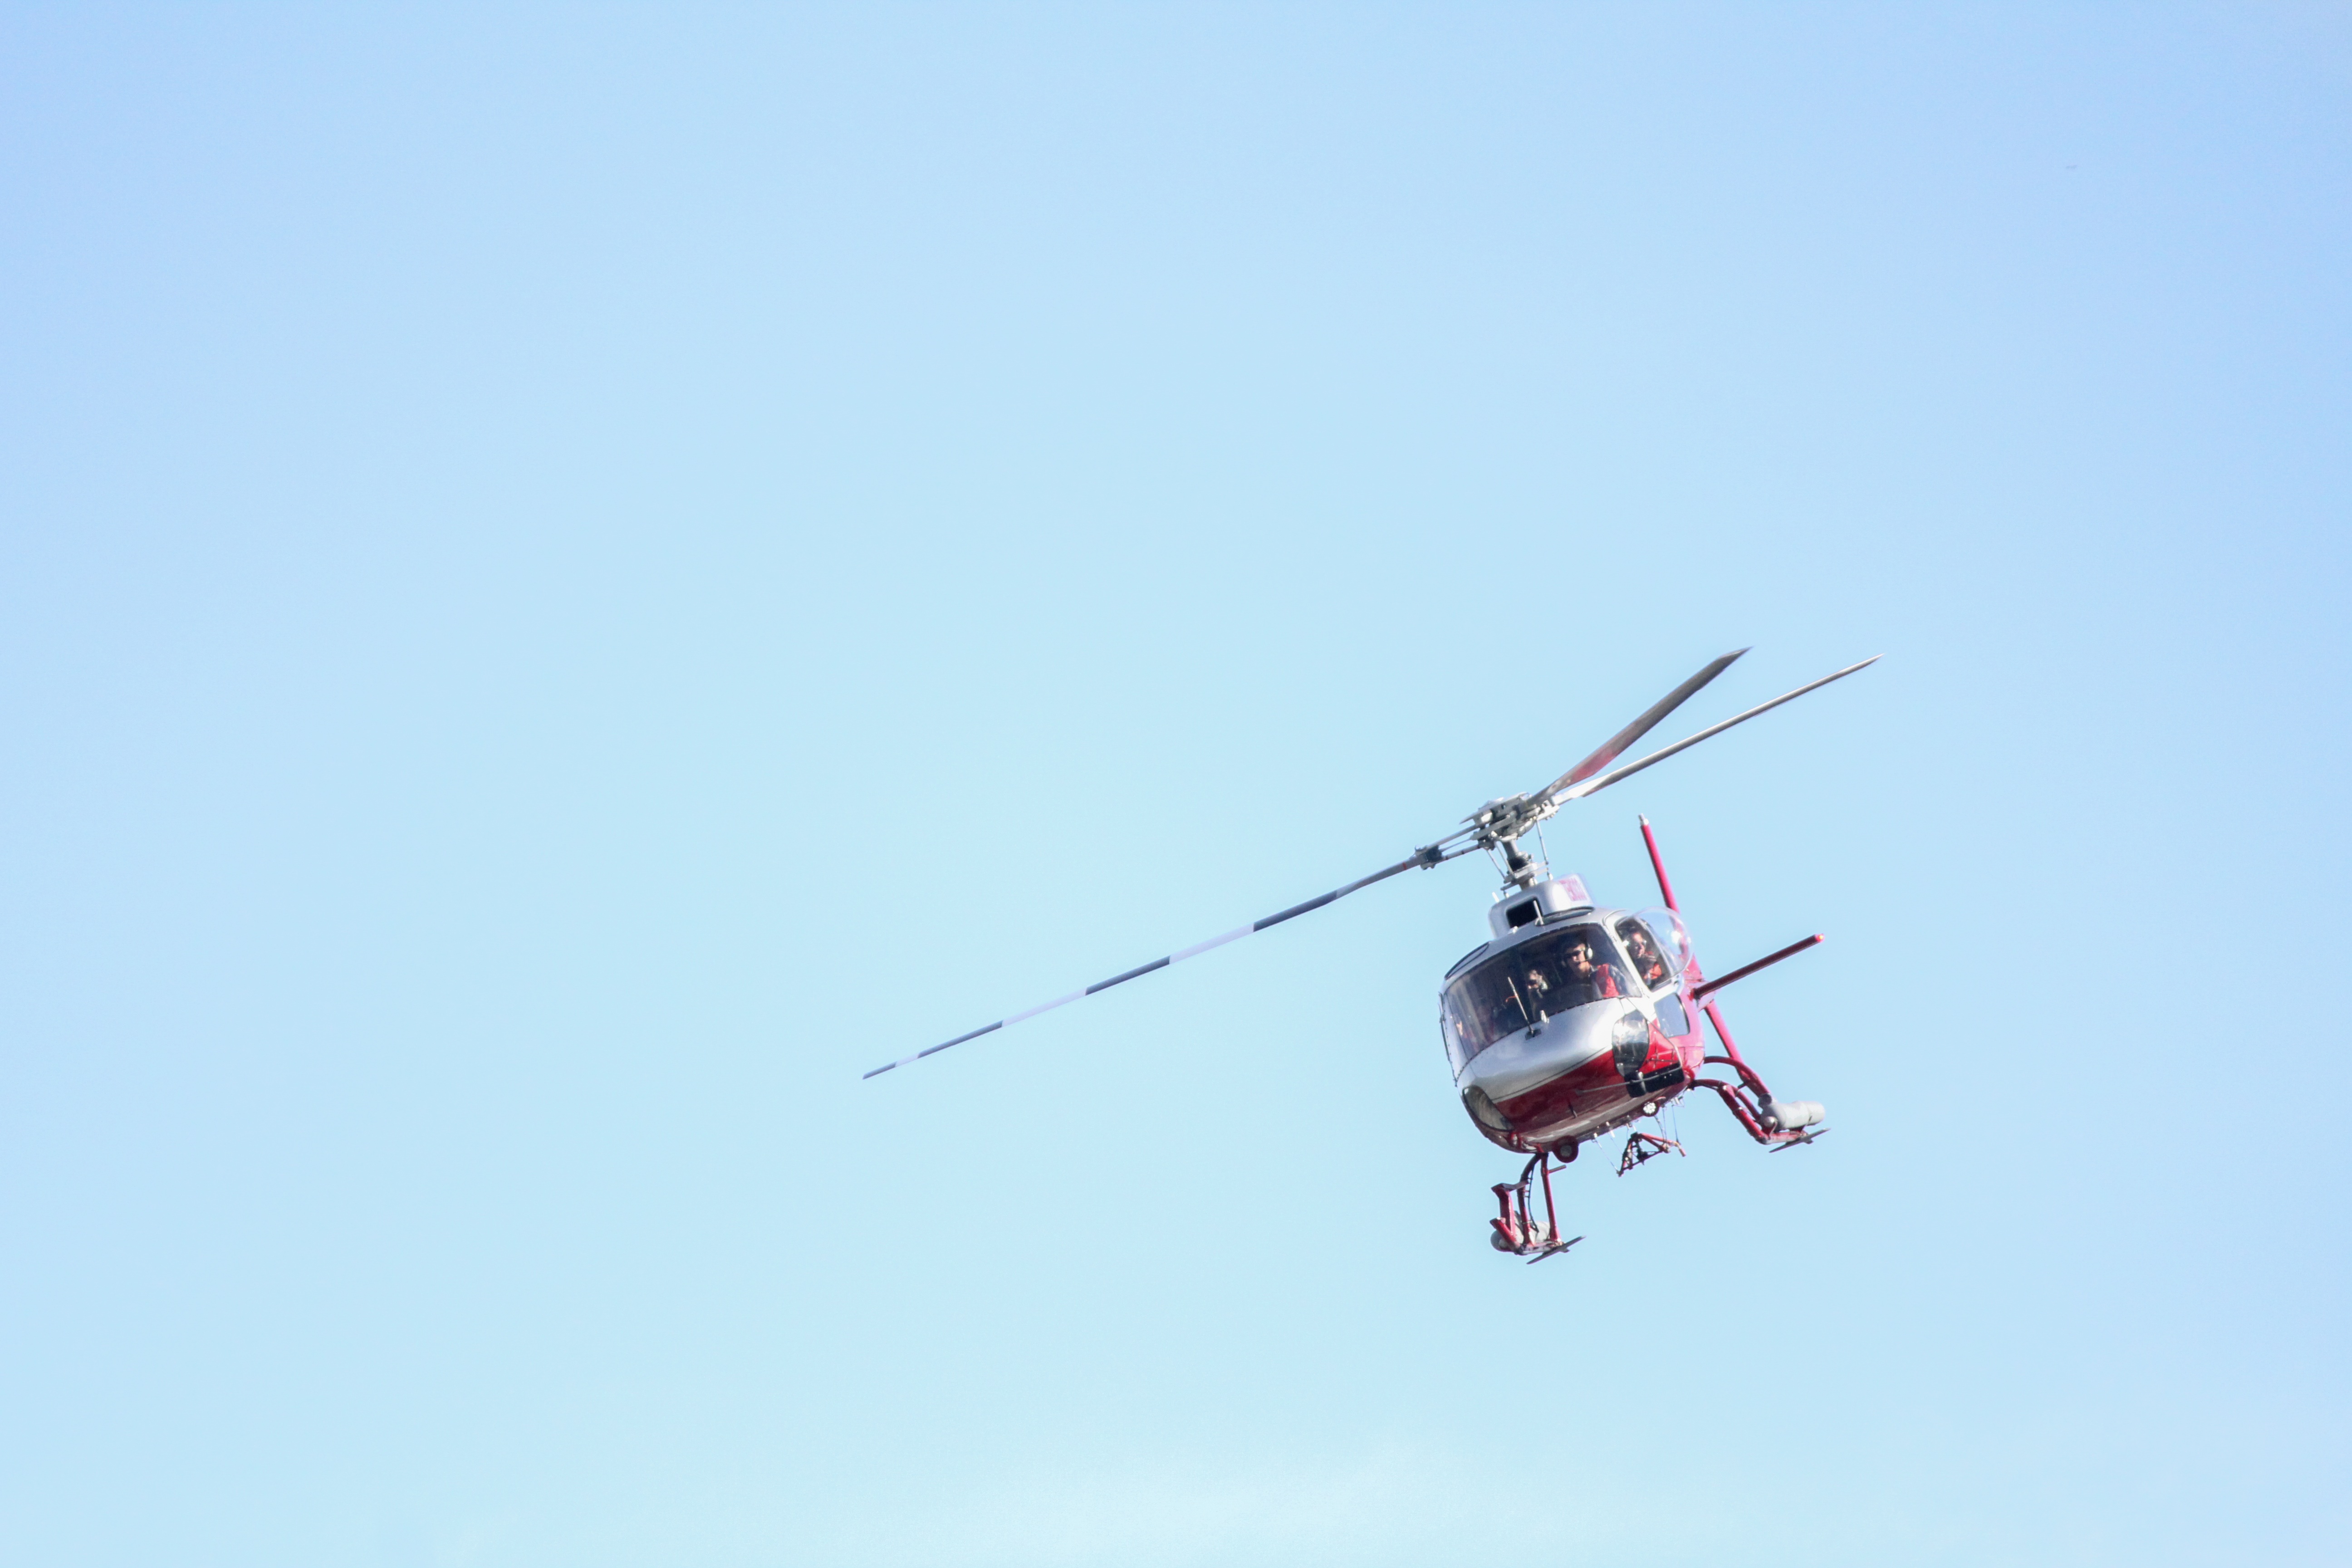
aircraft, vehicle, aviation, flight, helicopter, alaska, rotorcraft, air show, air force, atmosphere of earth, helicopter rotor, military helicopter